Robbie Weinhardt

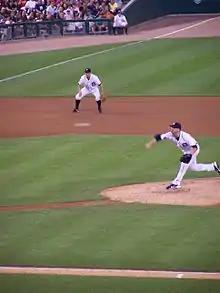
Throwing his first career strikeout

Robert Douglas Weinhardt (born December 8, 1985) is a former professional baseball relief pitcher. He played in Major League Baseball (MLB) for the Detroit Tigers. He went to college at Oklahoma State.